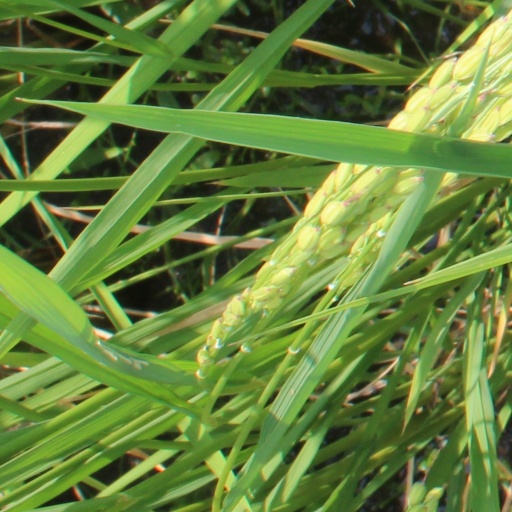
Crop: rice